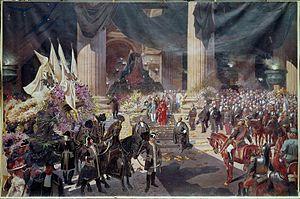
Funérailles de Sadi Carnot 1er juillet 1894 Le peintre Georges Bertrand reçoit la commande d’un tableau commémorant la cérémonie. Après avoir pensé représenter l’intérieur de l’édifice, avec l’hommage de la Nation devant le catafalque, il représente le portique du Panthéon devant lequel «
Georges Jules Bertrand, né le 22 novembre 1849 à Paris et mort le 11 août 1929, est un artiste peintre français.
La liste des personnes transférées au Panthéon, à Paris, présente les 78 personnalités panthéonisées à ce jour.
Les funérailles nationales de Sadi Carnot, 5ᵉ président de la République française, assassiné à Lyon le 24 juin, se sont déroulées à Paris le 1ᵉʳ juillet 1894.